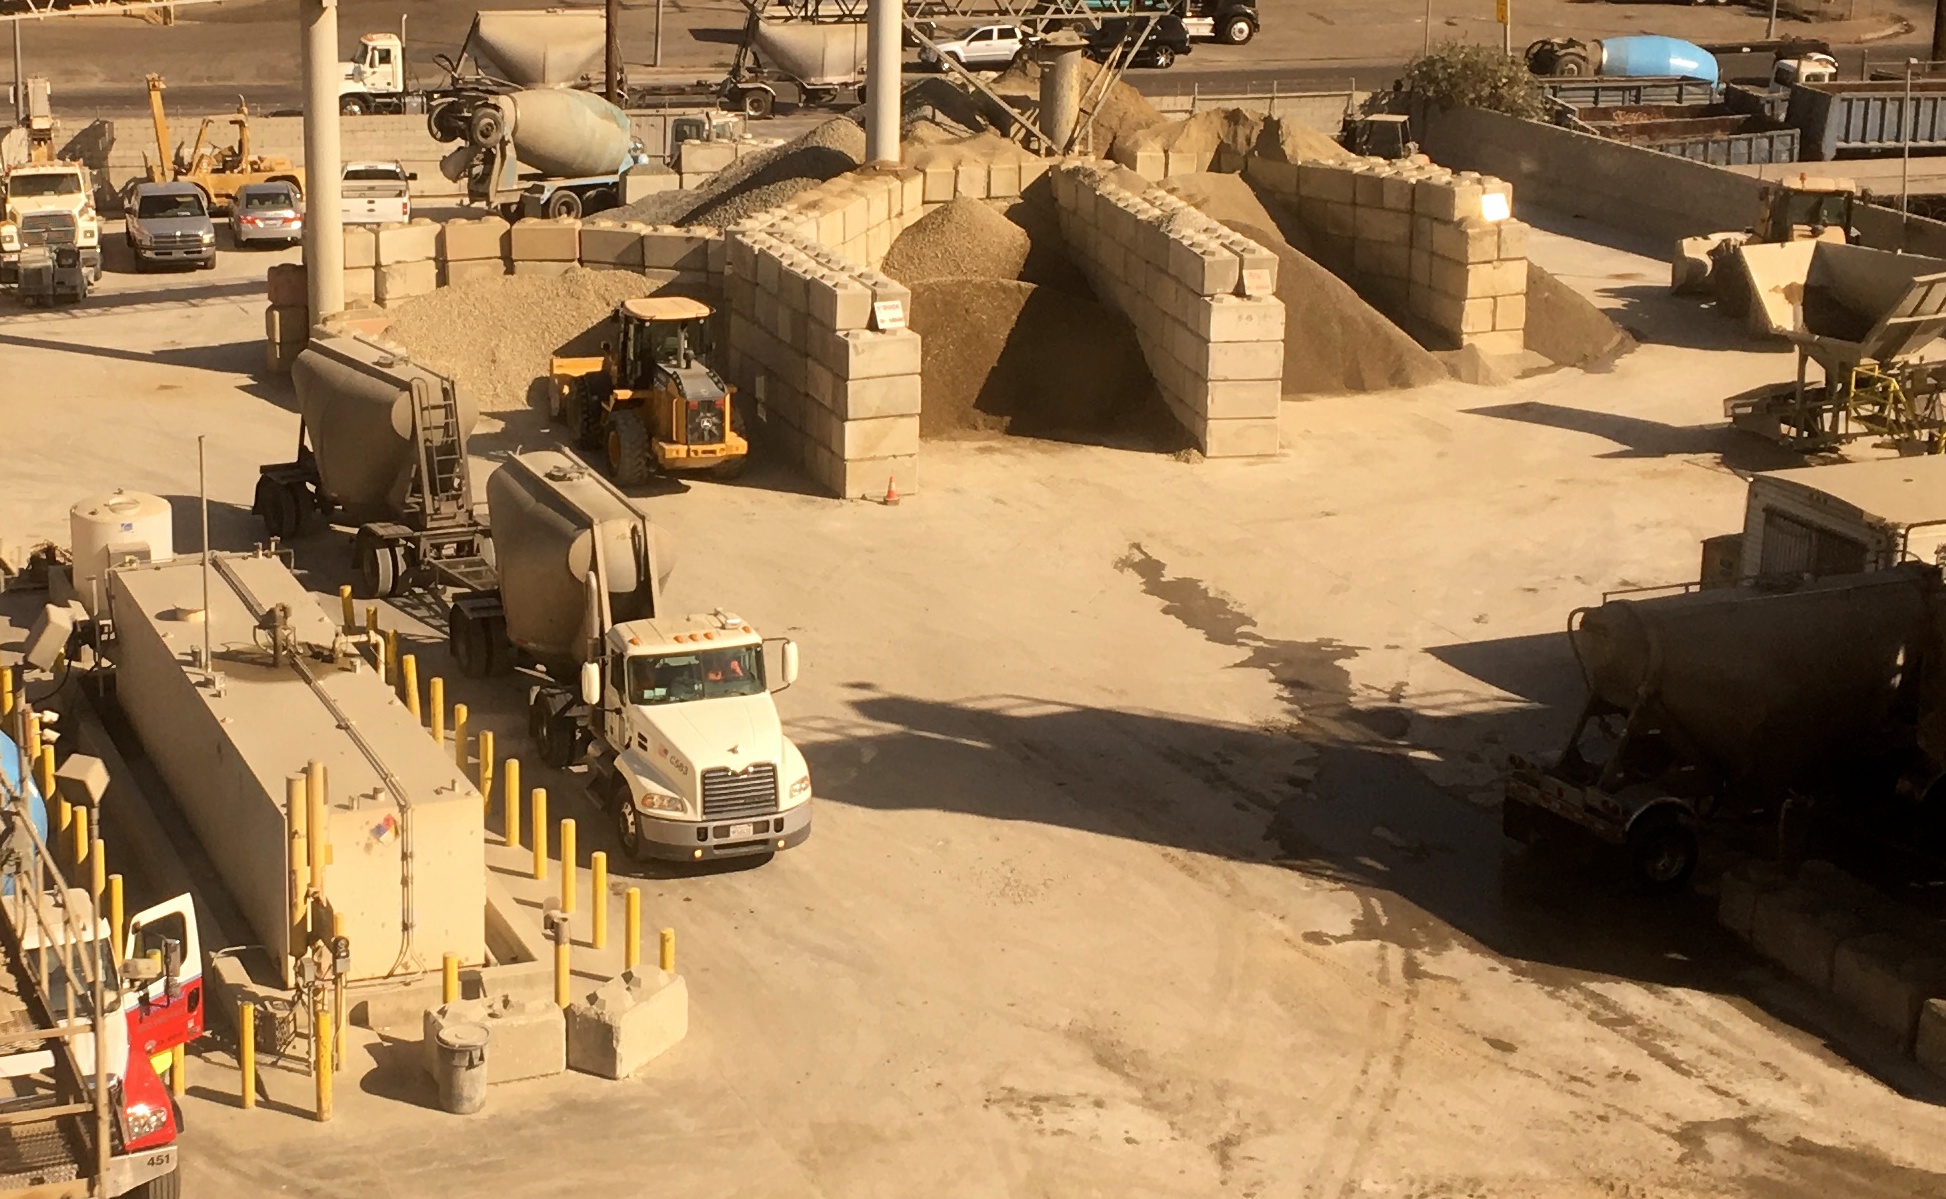
military, soldier, army, vehicle, weapon, tank, screenshot, construction equipment, combat vehicle